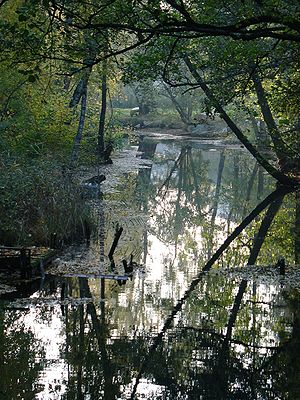
Gudöån
Gudöån eller Gudö å forbinder søerne Drevviken og Långsjön i Stockholms län i Sverige. Åens midte udgør en del af grænsen mellem Haninge kommun og Tyresö kommun. Gudöbroleden, der er en del af länsväg 260, passerer på en bro over åen i nærheden af vestenden. Gudöån er del af Tyresåns søsystem.